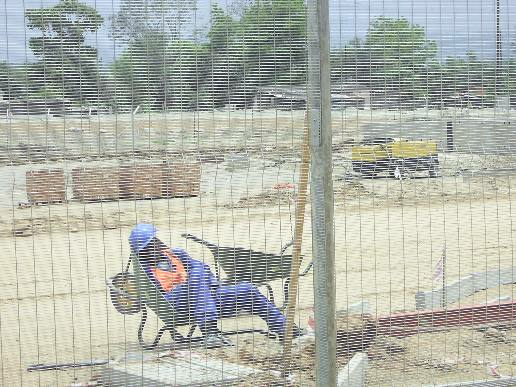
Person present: Yes